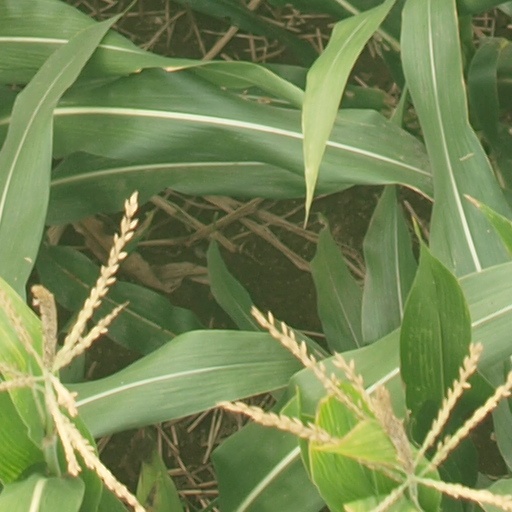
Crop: maize; corn